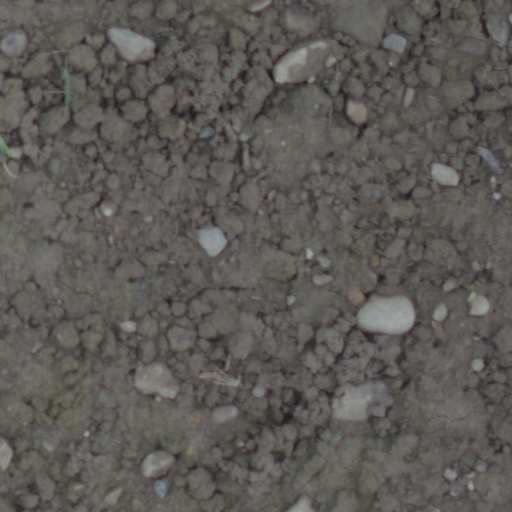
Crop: wheat